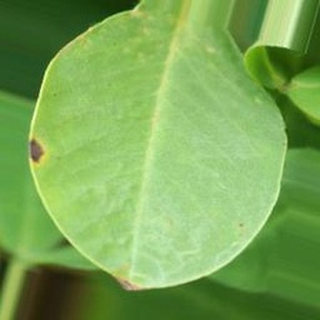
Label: groundnut_early_leaf_spot